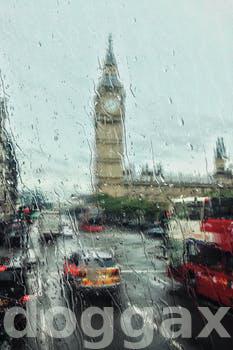
Label: Watermark